Taha Siddiqui

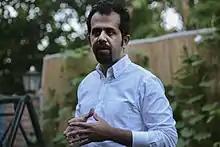

Taha Siddiqui is a Pakistani-born journalist based in Paris. He is an active critic of the military of Pakistan.